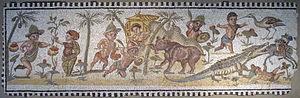
Les Pygmées sont un peuple de la mythologie grecque. Ils se caractérisaient par leur très petite taille et vivaient dans des contrées lointaines, dont la localisation variait selon les auteurs, en général au sud de l'Égypte, mais parfois en Inde. Le terme pygmée signifie littéralement « haut d’une coudée », et tire son origine du mot grec πυγμή / pugmế, désignant une mesure de longueur, la coudée hellénique, estimée à 31,6 cm.